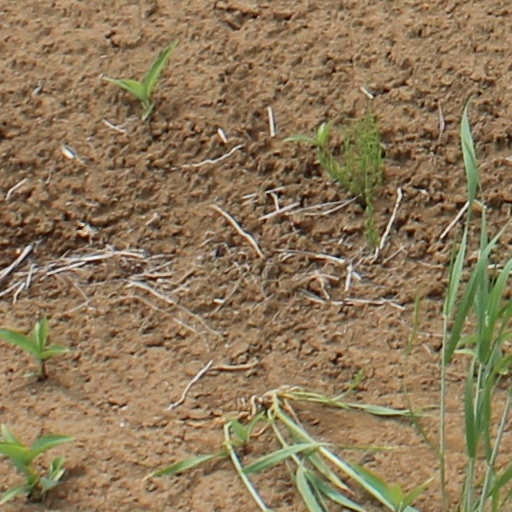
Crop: wheat